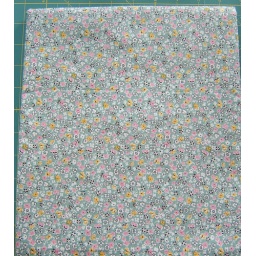
Tiny flowers green background Up Town by Erin Michael for Moda